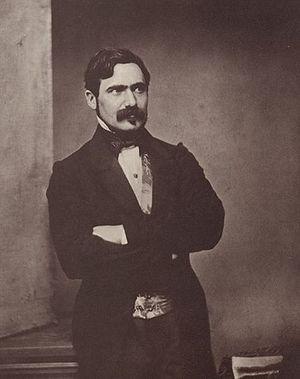
Max Joseph von Pettenkofer, né le 3 décembre 1818 à Lichtenheim et décédé le 10 février 1901 à Munich, est un chimiste et hygiéniste bavarois.